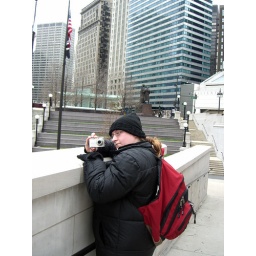
just off state street near walbash bridge